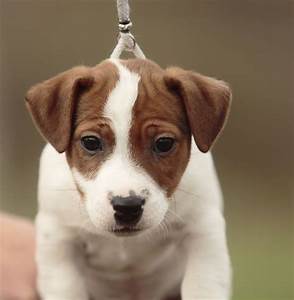
Label: cane